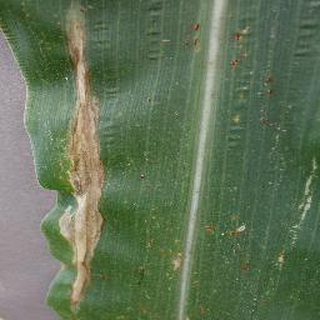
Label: corn_northern_leaf_blight